Lady Macbeth of the Mtsensk District (film)

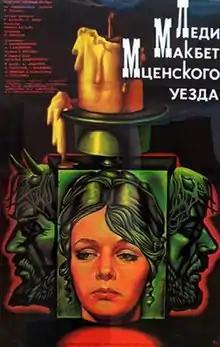

Lady Macbeth of the Mtsensk District is a 1989 Soviet drama film directed by Roman Balayan, based on the eponymous novella by Nikolai Leskov.